First Münster War

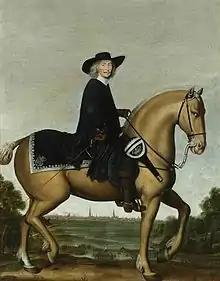
Portrait of Christoph Bernhard von Galen

Bernhard von Galen began his offensives on 23 September 1665 after signing a treaty with Henry Bennet, the then Earl of Arlington, which meant that he was now backed by English funding. And invaded the Gelderland and Overijssel with an army of 18.000-20.000 men. Bernhard von Galen along with George Christian of Hesse-Homburg invaded and captured Oldenzaal, Almelo and Enschede by 25 September. Borculo fell on 29 September. And Bredevoort and Lochem on 1 October. Most of the Achterhoek had been already conquered by the Bishop and other parts of Overijssel would soon follow.